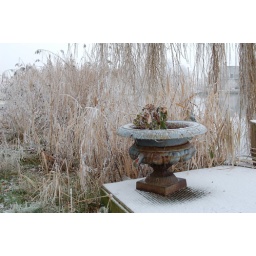
Metal flower vase on a table in a winter landscape.